Tal Baron

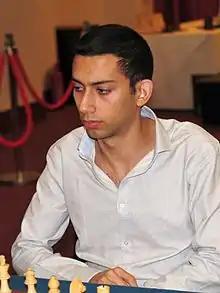
Tal Baron in 2013

Tal Baron (Hebrew: טל בר און‎; born August 7, 1992, in Tel Aviv) is an Israeli chess Grandmaster. As of May 2021, he is ranked 15th in Israel.